Potomac Yard

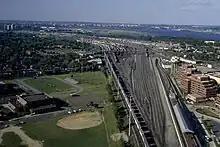
Potomac Yard as a rail yard in the 1980s

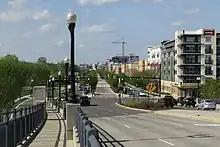
Potomac Yard as a mixed-use neighborhood in 2021

Potomac Yard is a neighborhood in Northern Virginia that straddles southeastern Arlington County and northeastern Alexandria, Virginia, located principally in the area between U.S. Route 1 and the Washington Metro Blue Line /Yellow Line tracks, or the George Washington Memorial Parkway, depending on the definition used. The area was home to (and takes its name from) what was once one of the busiest rail yards on the Eastern Seaboard of the United States. The "Potomac Yard" name is also used to refer to several developments in the area, especially the Potomac Yard Center power center and a Washington Metro station.